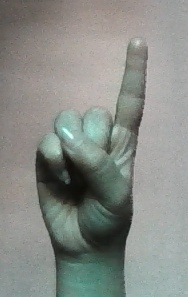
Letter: bb